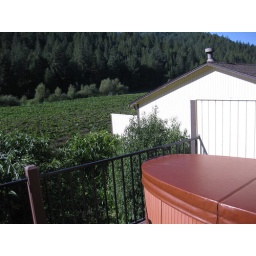
2 person hot tub on balcony in some of the rooms - overlooking the vineyard